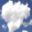
Label: cloud